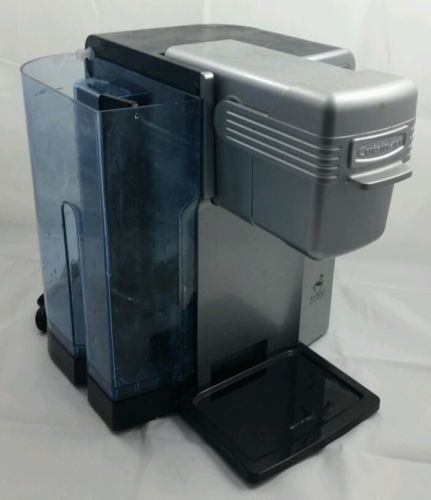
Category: coffee maker